Husniddin Aliqulov

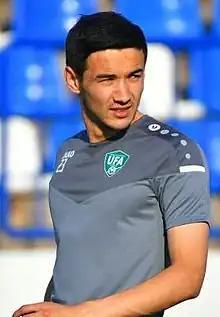
Aliqulov in 2023

Husniddin Ro'zi o'g'li Aliqulov (Uzbek Cyrillic: Ҳусниддин Алиқулов; born 4 April 1999) is an Uzbek professional footballer who plays as a centre back for Turkish Süper Lig club Çaykur Rizespor and the Uzbekistan national football team.